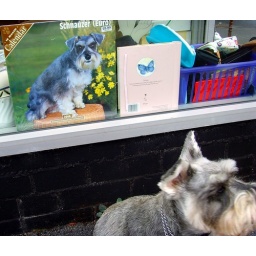
My Schnauzer was frightend by the dog in the window